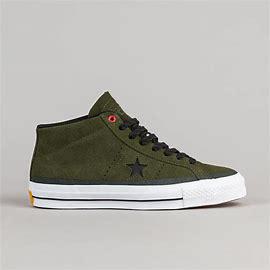
Brand: Converse
Model: One Star